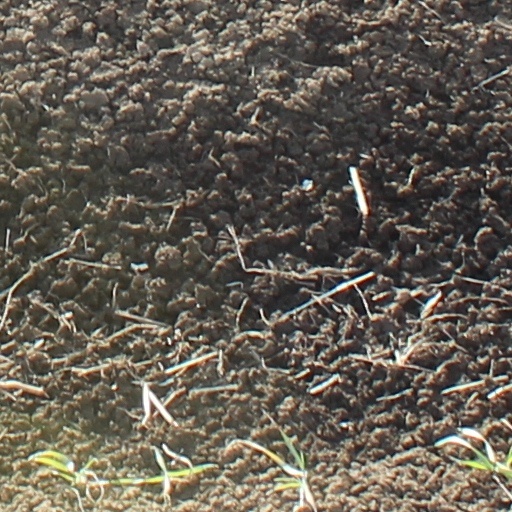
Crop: wheat